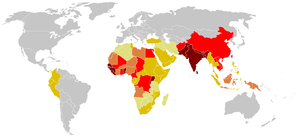
Stivkrampe / Udbredelse
Tilfælde af stivkrampe rapporteret på verdensplan (1990-2004). Går fra meget fremherskendefrom (i mørkerød) til meget få tilfælde (i lysegul). Lande uden data er grå.
Stivkrampe eller tetanus er en livstruende krampetilstand, som skyldes toksinet spasmin fra bakterien Clostridium tetani. C. tetani er en grampositiv anaerob bakterie, der er normalt forkommende i jord og fæces fra dyr. C.tetani kan kun vokse i miljøer, hvor der ikke er ilt til stede, og infektionsstedet er derfor som regel dybe sår samt sår med iltfrit miljø. Spasmin produceres kun på infektionsstedet, men transporteres via nervebanerne til resten af kroppen. Det menes, at ansigt og nakke rammes først, da nervebanerne her er korte, og stiv nakke og grimasseren er derfor et symptom. Toksinet forhindrer musklerne i at slappe af, og det er set, at muskelspændingerne har kunnet brække knogler.